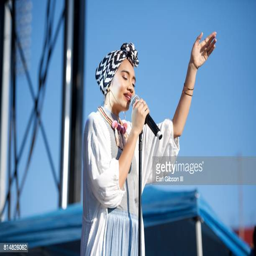
acoustic artist performs at festival